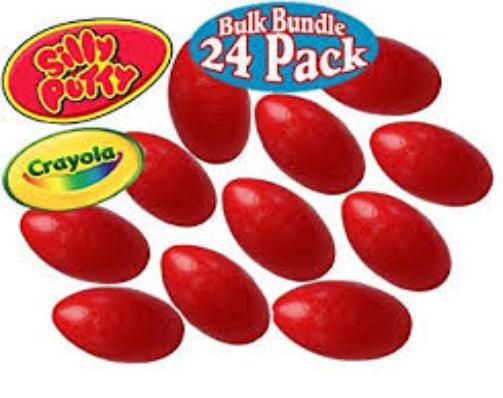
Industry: Leisure